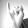
ASL letter: I